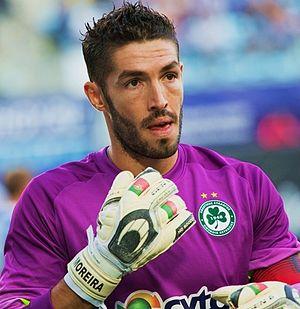
José Filipe da Silva Moreira est un footballeur international portugais né le 20 mars 1982 à Porto dans la paroisse de Massarelos. Il évolue au poste de gardien de but.